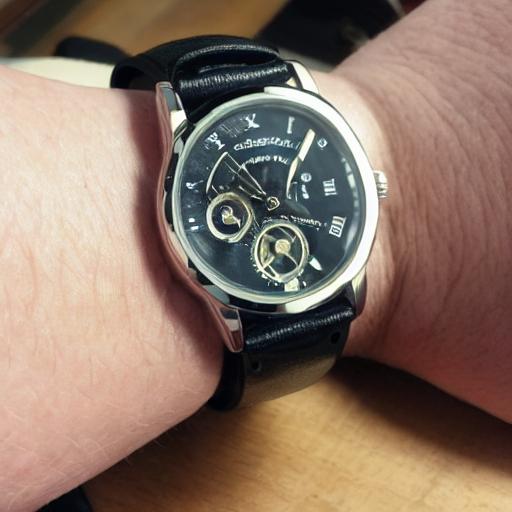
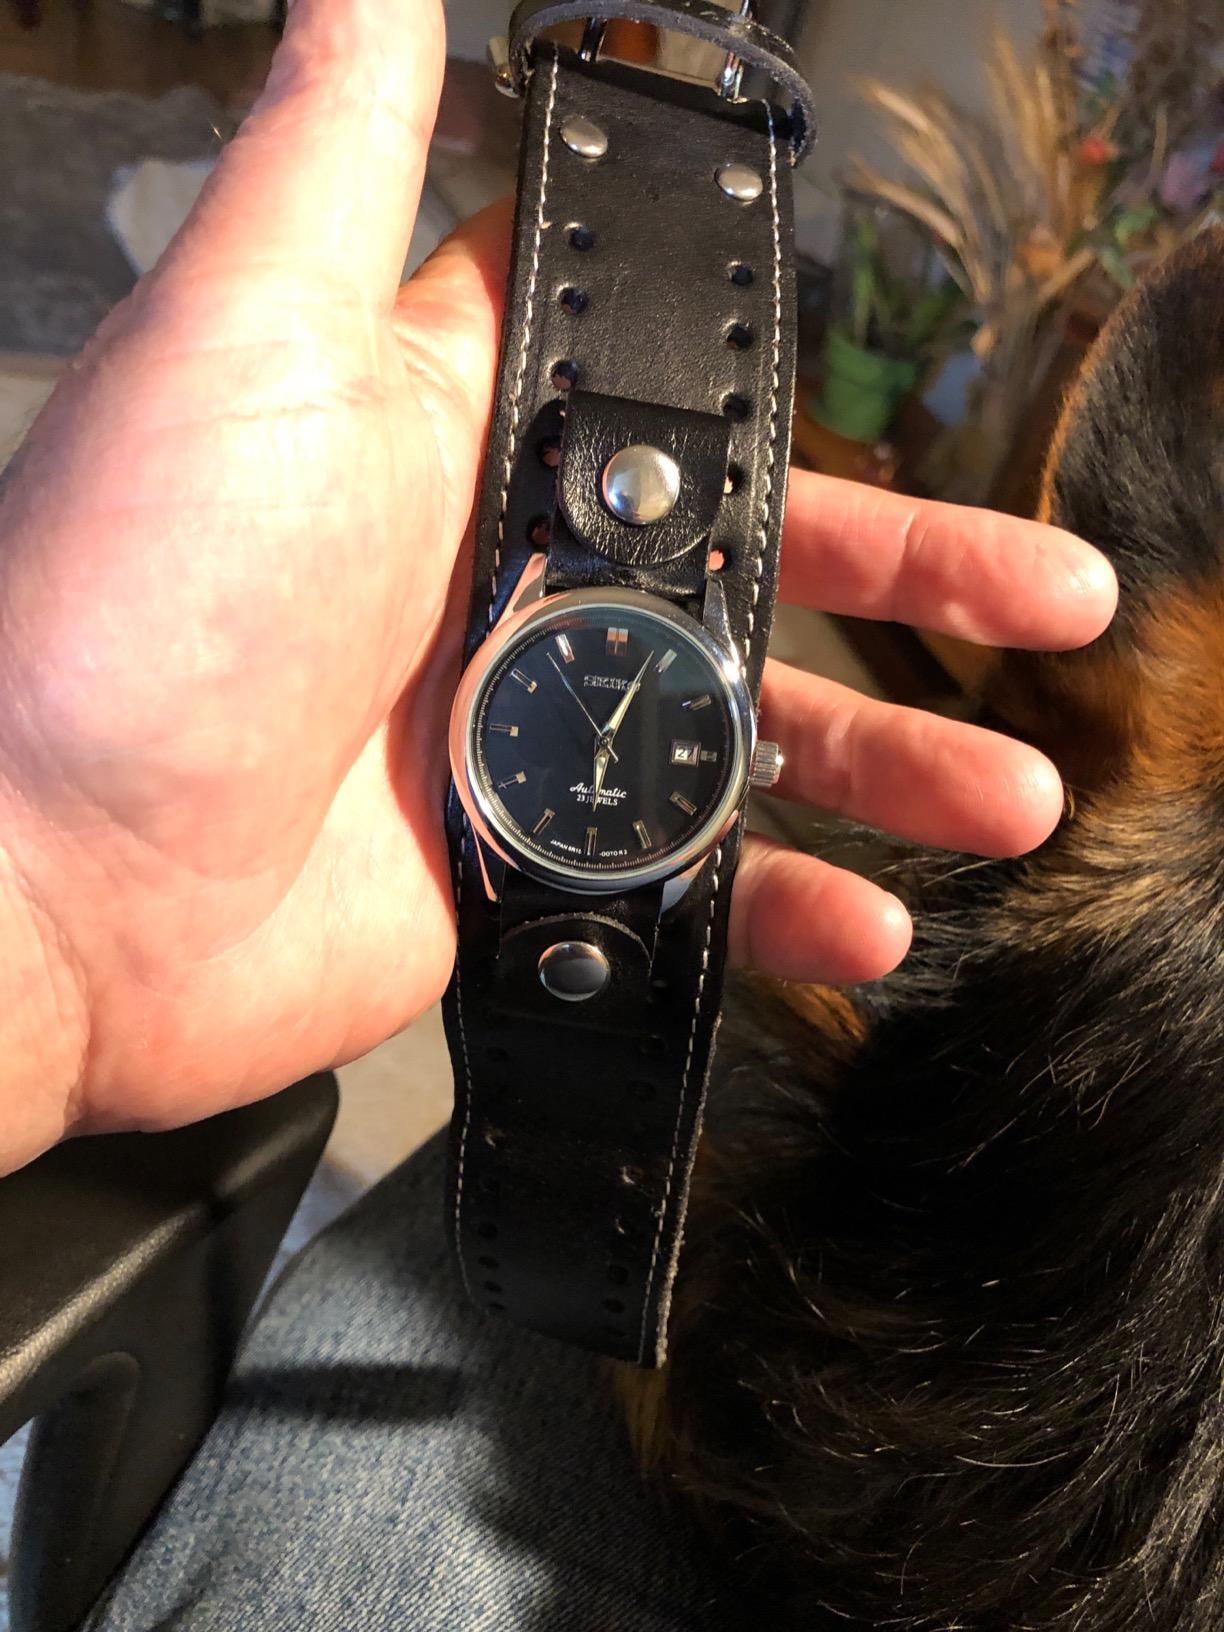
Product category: accessories_watch
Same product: no